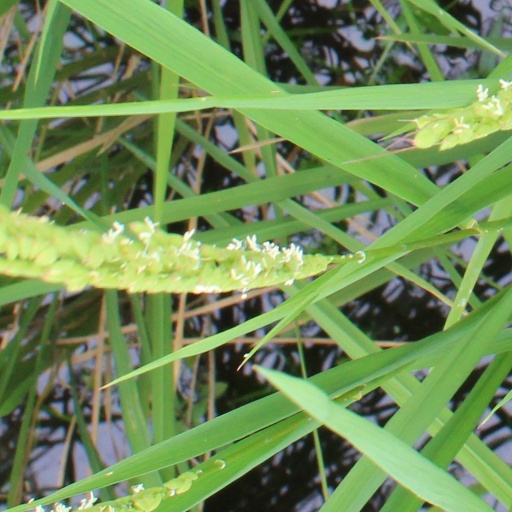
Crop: rice